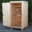
Label: wardrobe